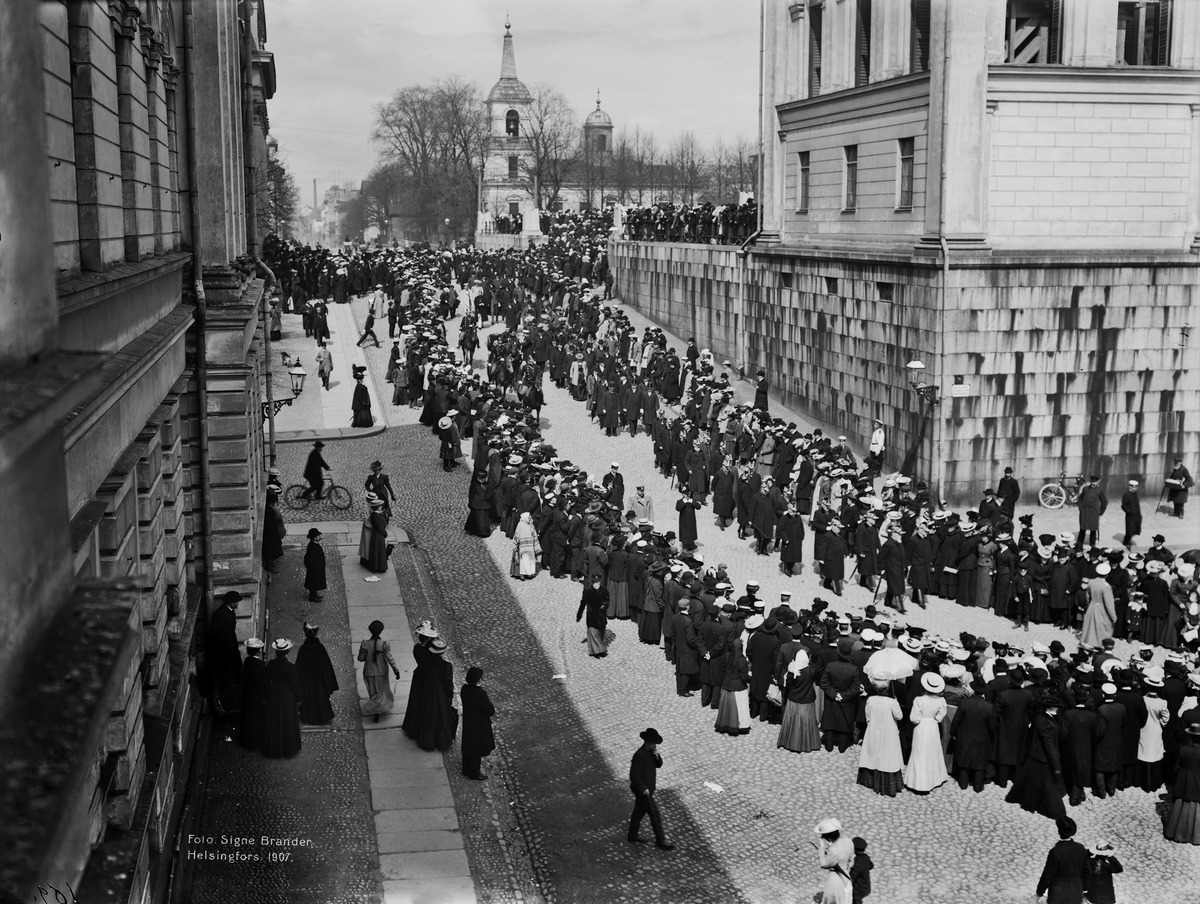
Ensimmäisten yksikamaristen valtiopäivien avajaiset
sisällön kuvaus: Ensimmäisten yksikamaristen valtiopäivien avajaiset.  Juhlakulkue Unioninkadulla matkalla Nikolainkirkosta (Tuomiokirkosta) Keisarilliseen palatsiin. mustavalkoinen
Kuvaaja: Brander, Signe, valokuvaaja
Ajankohta: kuvausaika 25.05.1907
Paikka: Suomi, Uusimaa, Helsinki, Kruununhaka Helsinki
Aiheet: valtiopäivät, kaupunkiväestö, kansanedustajat